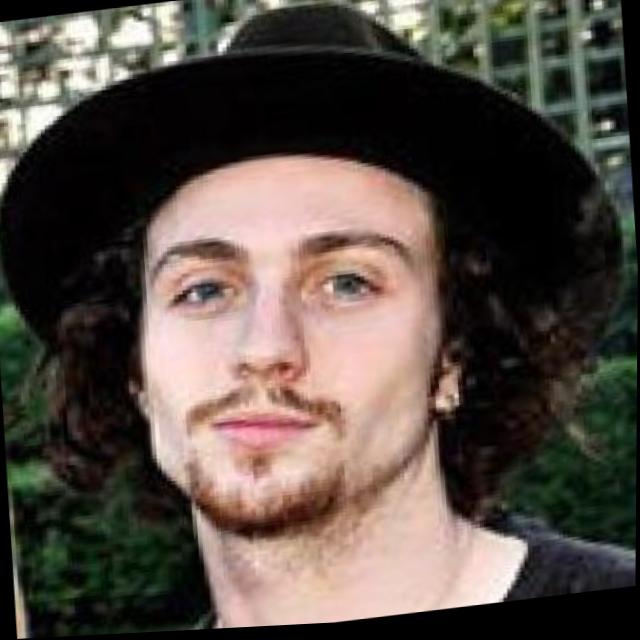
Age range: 21-44